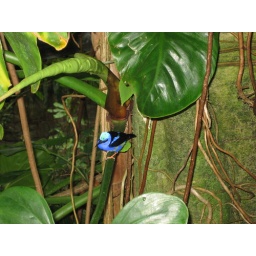
Amazingly blue birds were flying around eat'n some simple syrup and what not.